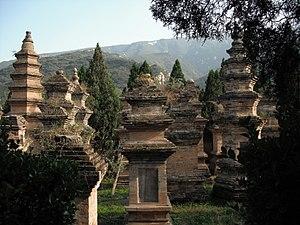
La forêt de Pagodes du Temple Shaolin fait référence à un ensemble de 246 pagodes de pierre et de brique construites dans la province du Henan, en Chine, dès 791 durant la Dynastie Tang et tout au long des dynasties Song, Yuan, Ming, et Qing.
Le monastère Shaolin ou temple Shaolin est un temple bouddhiste Chan situé sur le mont Song dans la province du Henan. Fondé au Vᵉ siècle, le monastère est depuis longtemps célèbre pour son association avec les arts martiaux chinois, et particulièrement avec le kung-fu Shaolin. Pour le monde occidental, il est peut-être le monastère bouddhiste le plus connu.